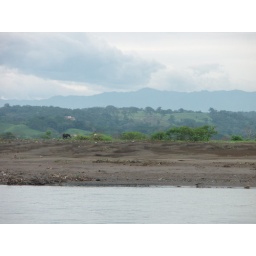
View from the river of horses grazing in front of the mountain backdrop.